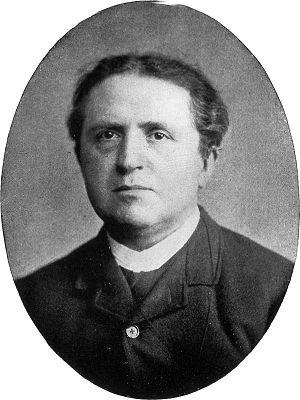
Le protestantisme joue un rôle fondateur dans l’histoire des Pays-Bas, car son développement alimente la révolte contre les Espagnols qui débouche sur l’indépendance du pays obtenue au cours de la Guerre de Quatre-Vingts Ans. À l'issue de cette guerre, les Pays-Bas originels se trouvent divisés entre les Pays-Bas du Sud reconquis par les Espagnols où le catholicisme est imposé par la force, et les Pays-Bas du Nord qui deviennent indépendants et protestants essentiellement d’obédience calviniste, où les autres religions restent tolérées, et dont traite le présent article.